Don Huffines

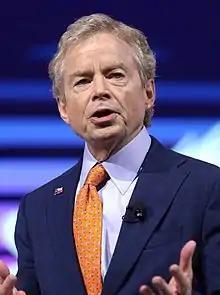
Huffines in 2021

Donald Blaine Huffines (born 26 April 1958) is an American politician and businessman from the state of Texas. Huffines co-owns and operates Huffines Communities, a real estate development company in the Dallas–Fort Worth metroplex. A conservative, Tea Party Republican, Huffines represented District 16 in the Texas Senate from 2015 to 2019. He lost his re-election campaign in 2018.